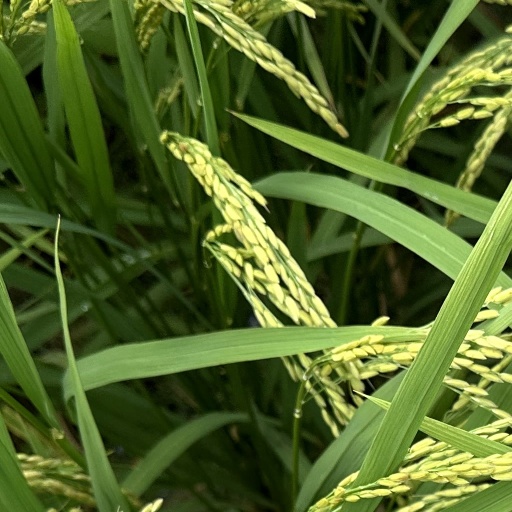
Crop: rice